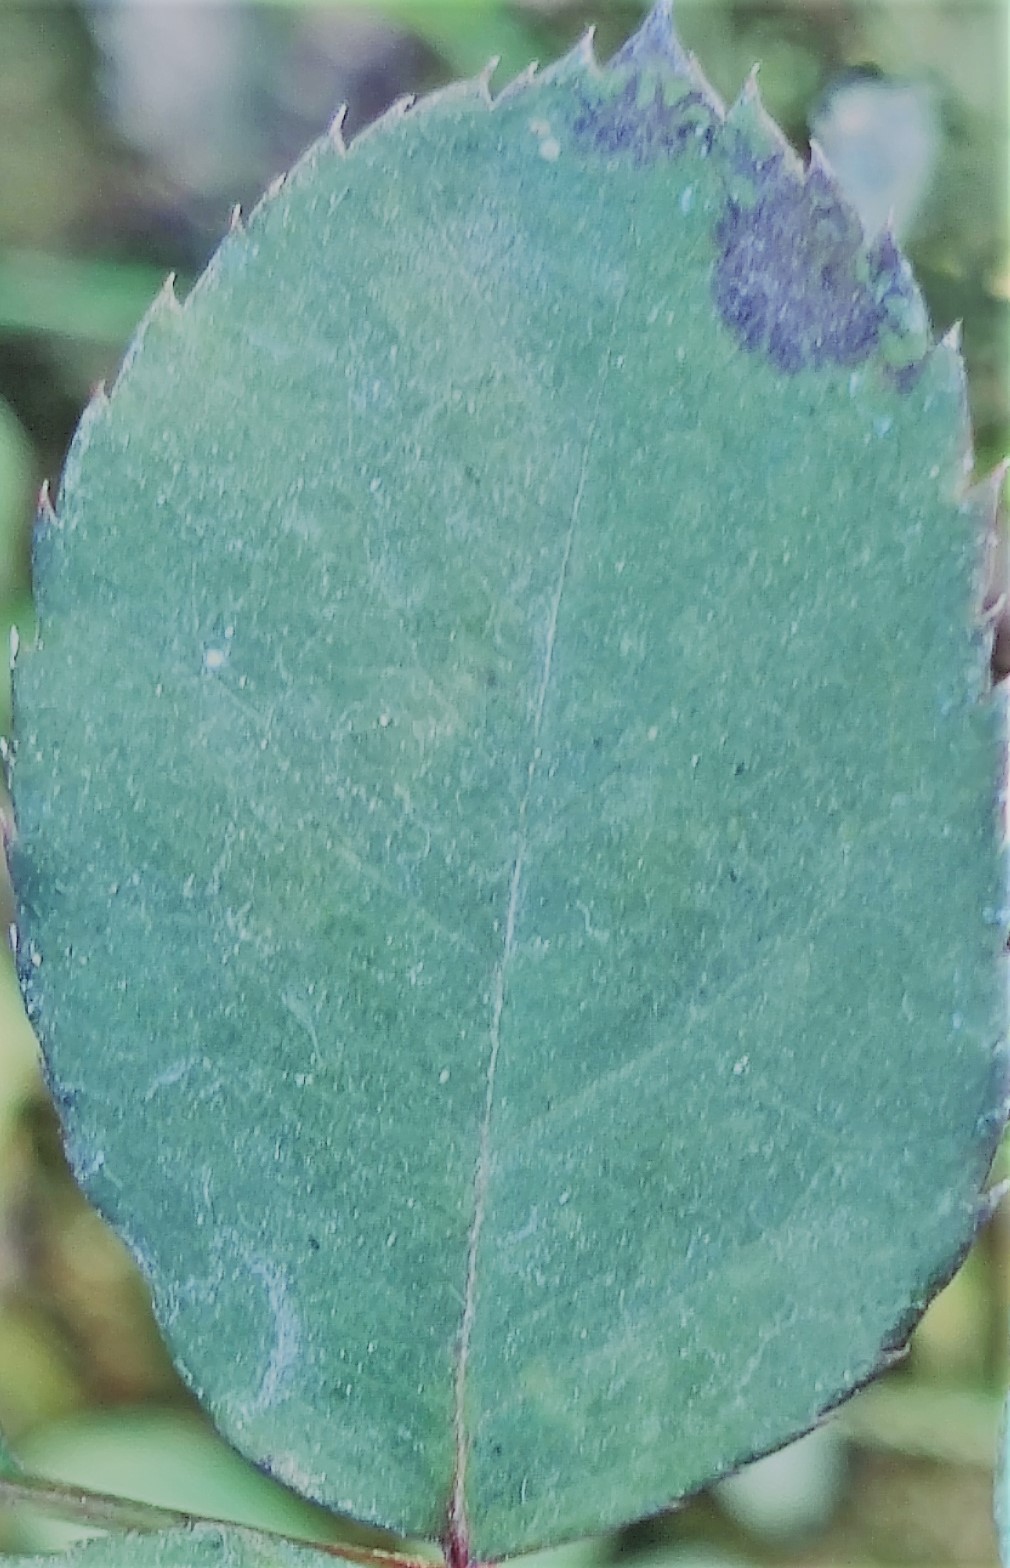
Label: Black Spot